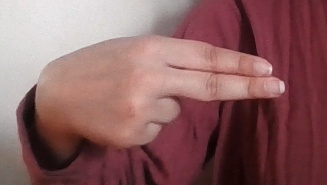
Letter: ain